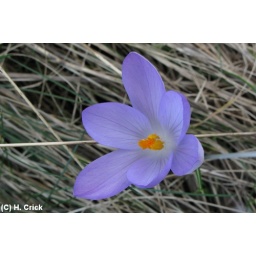
My favourite shot at the moment. A Crocus in flower round the base of the cherry tree